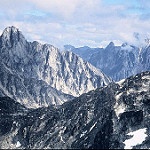
Scene: Outdoor